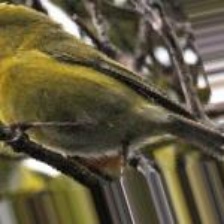
Species: ANIANIAU
Scientific name: MAGUMMA PARVA